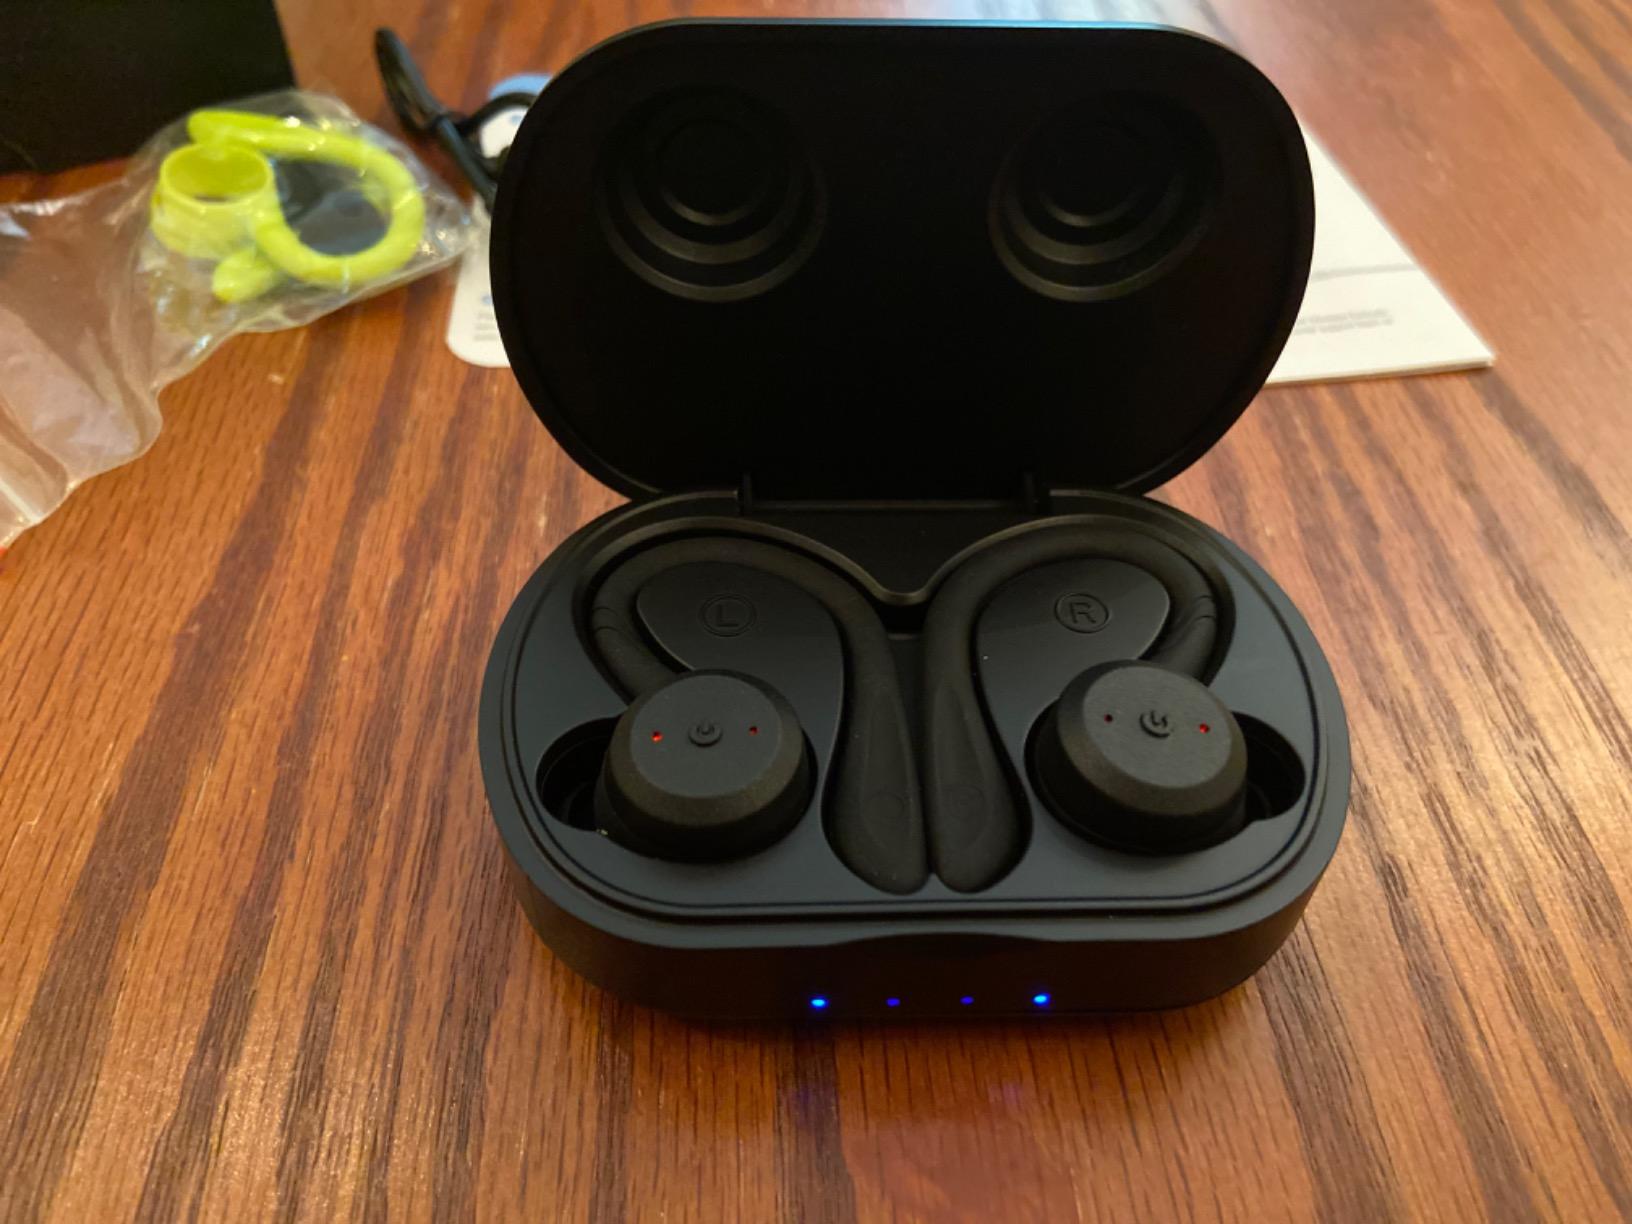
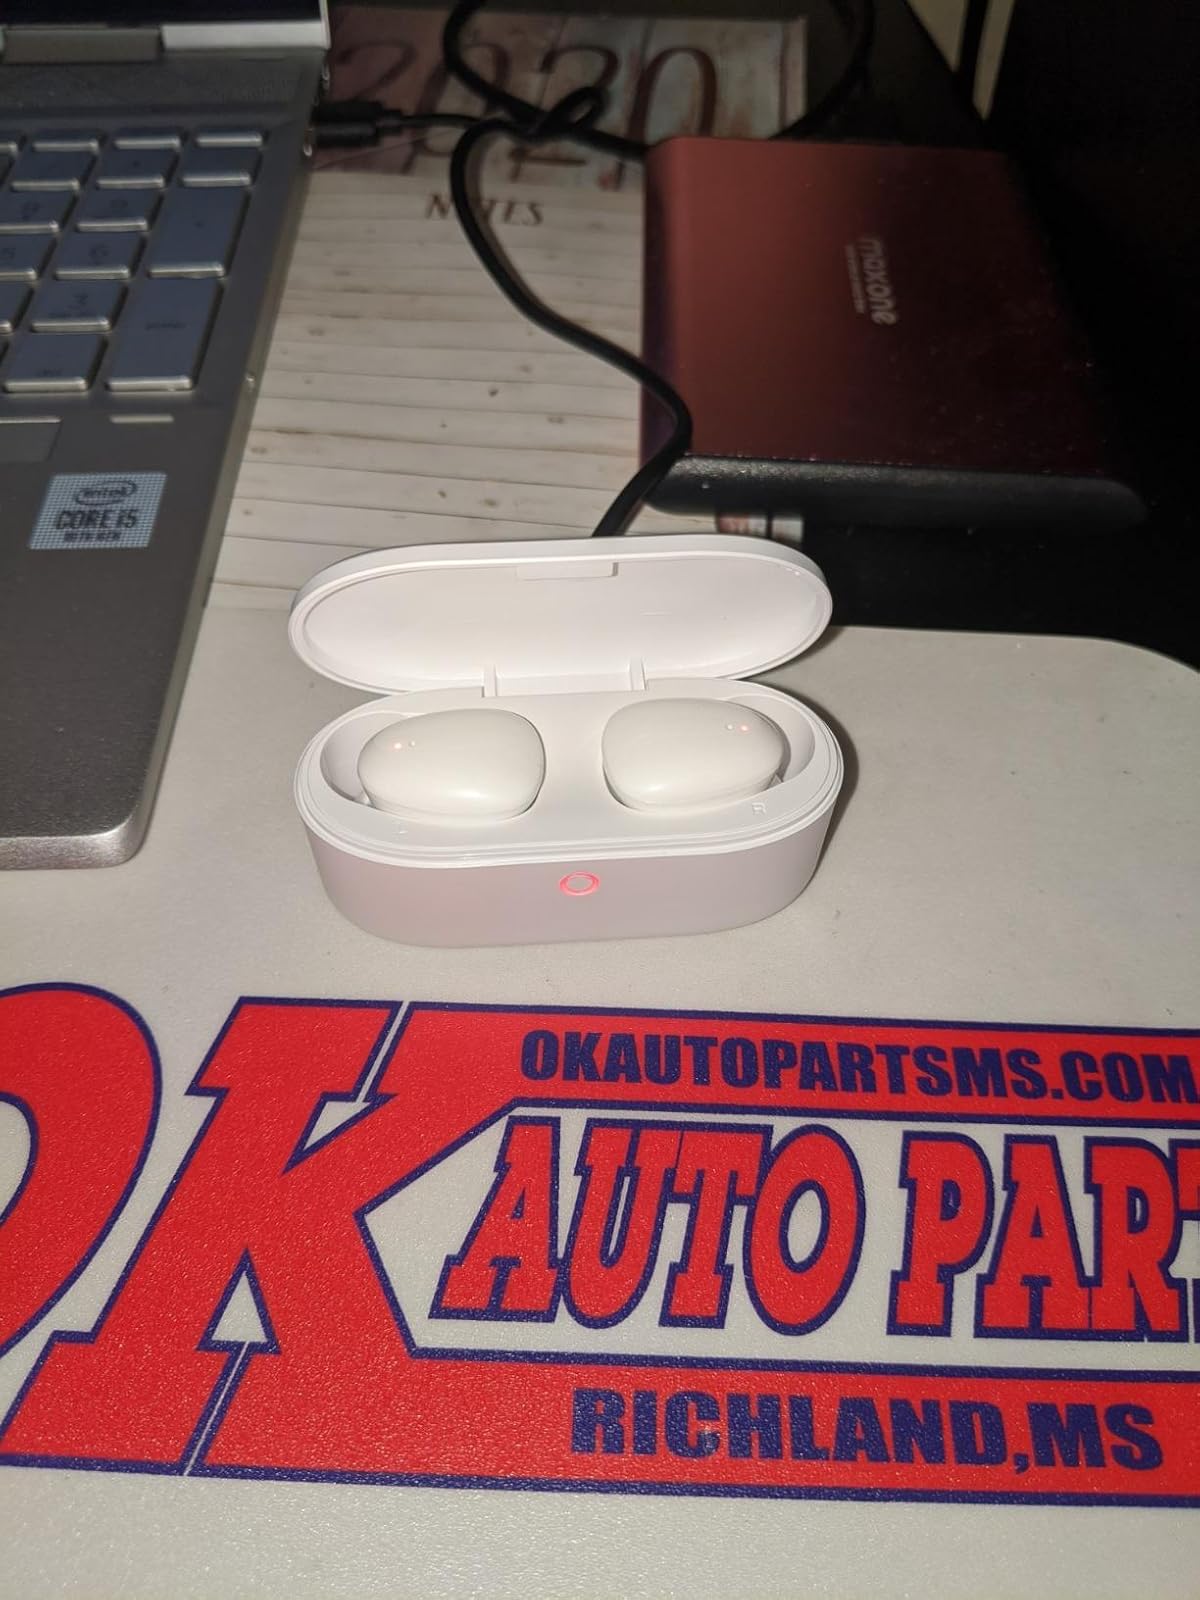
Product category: earbuds
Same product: no